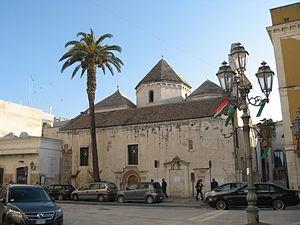
Trani est une ville italienne de la province de Barletta-Andria-Trani dans la région des Pouilles.